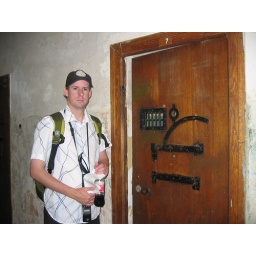
Ian standing next to one of the cell doors in 'the bunker'